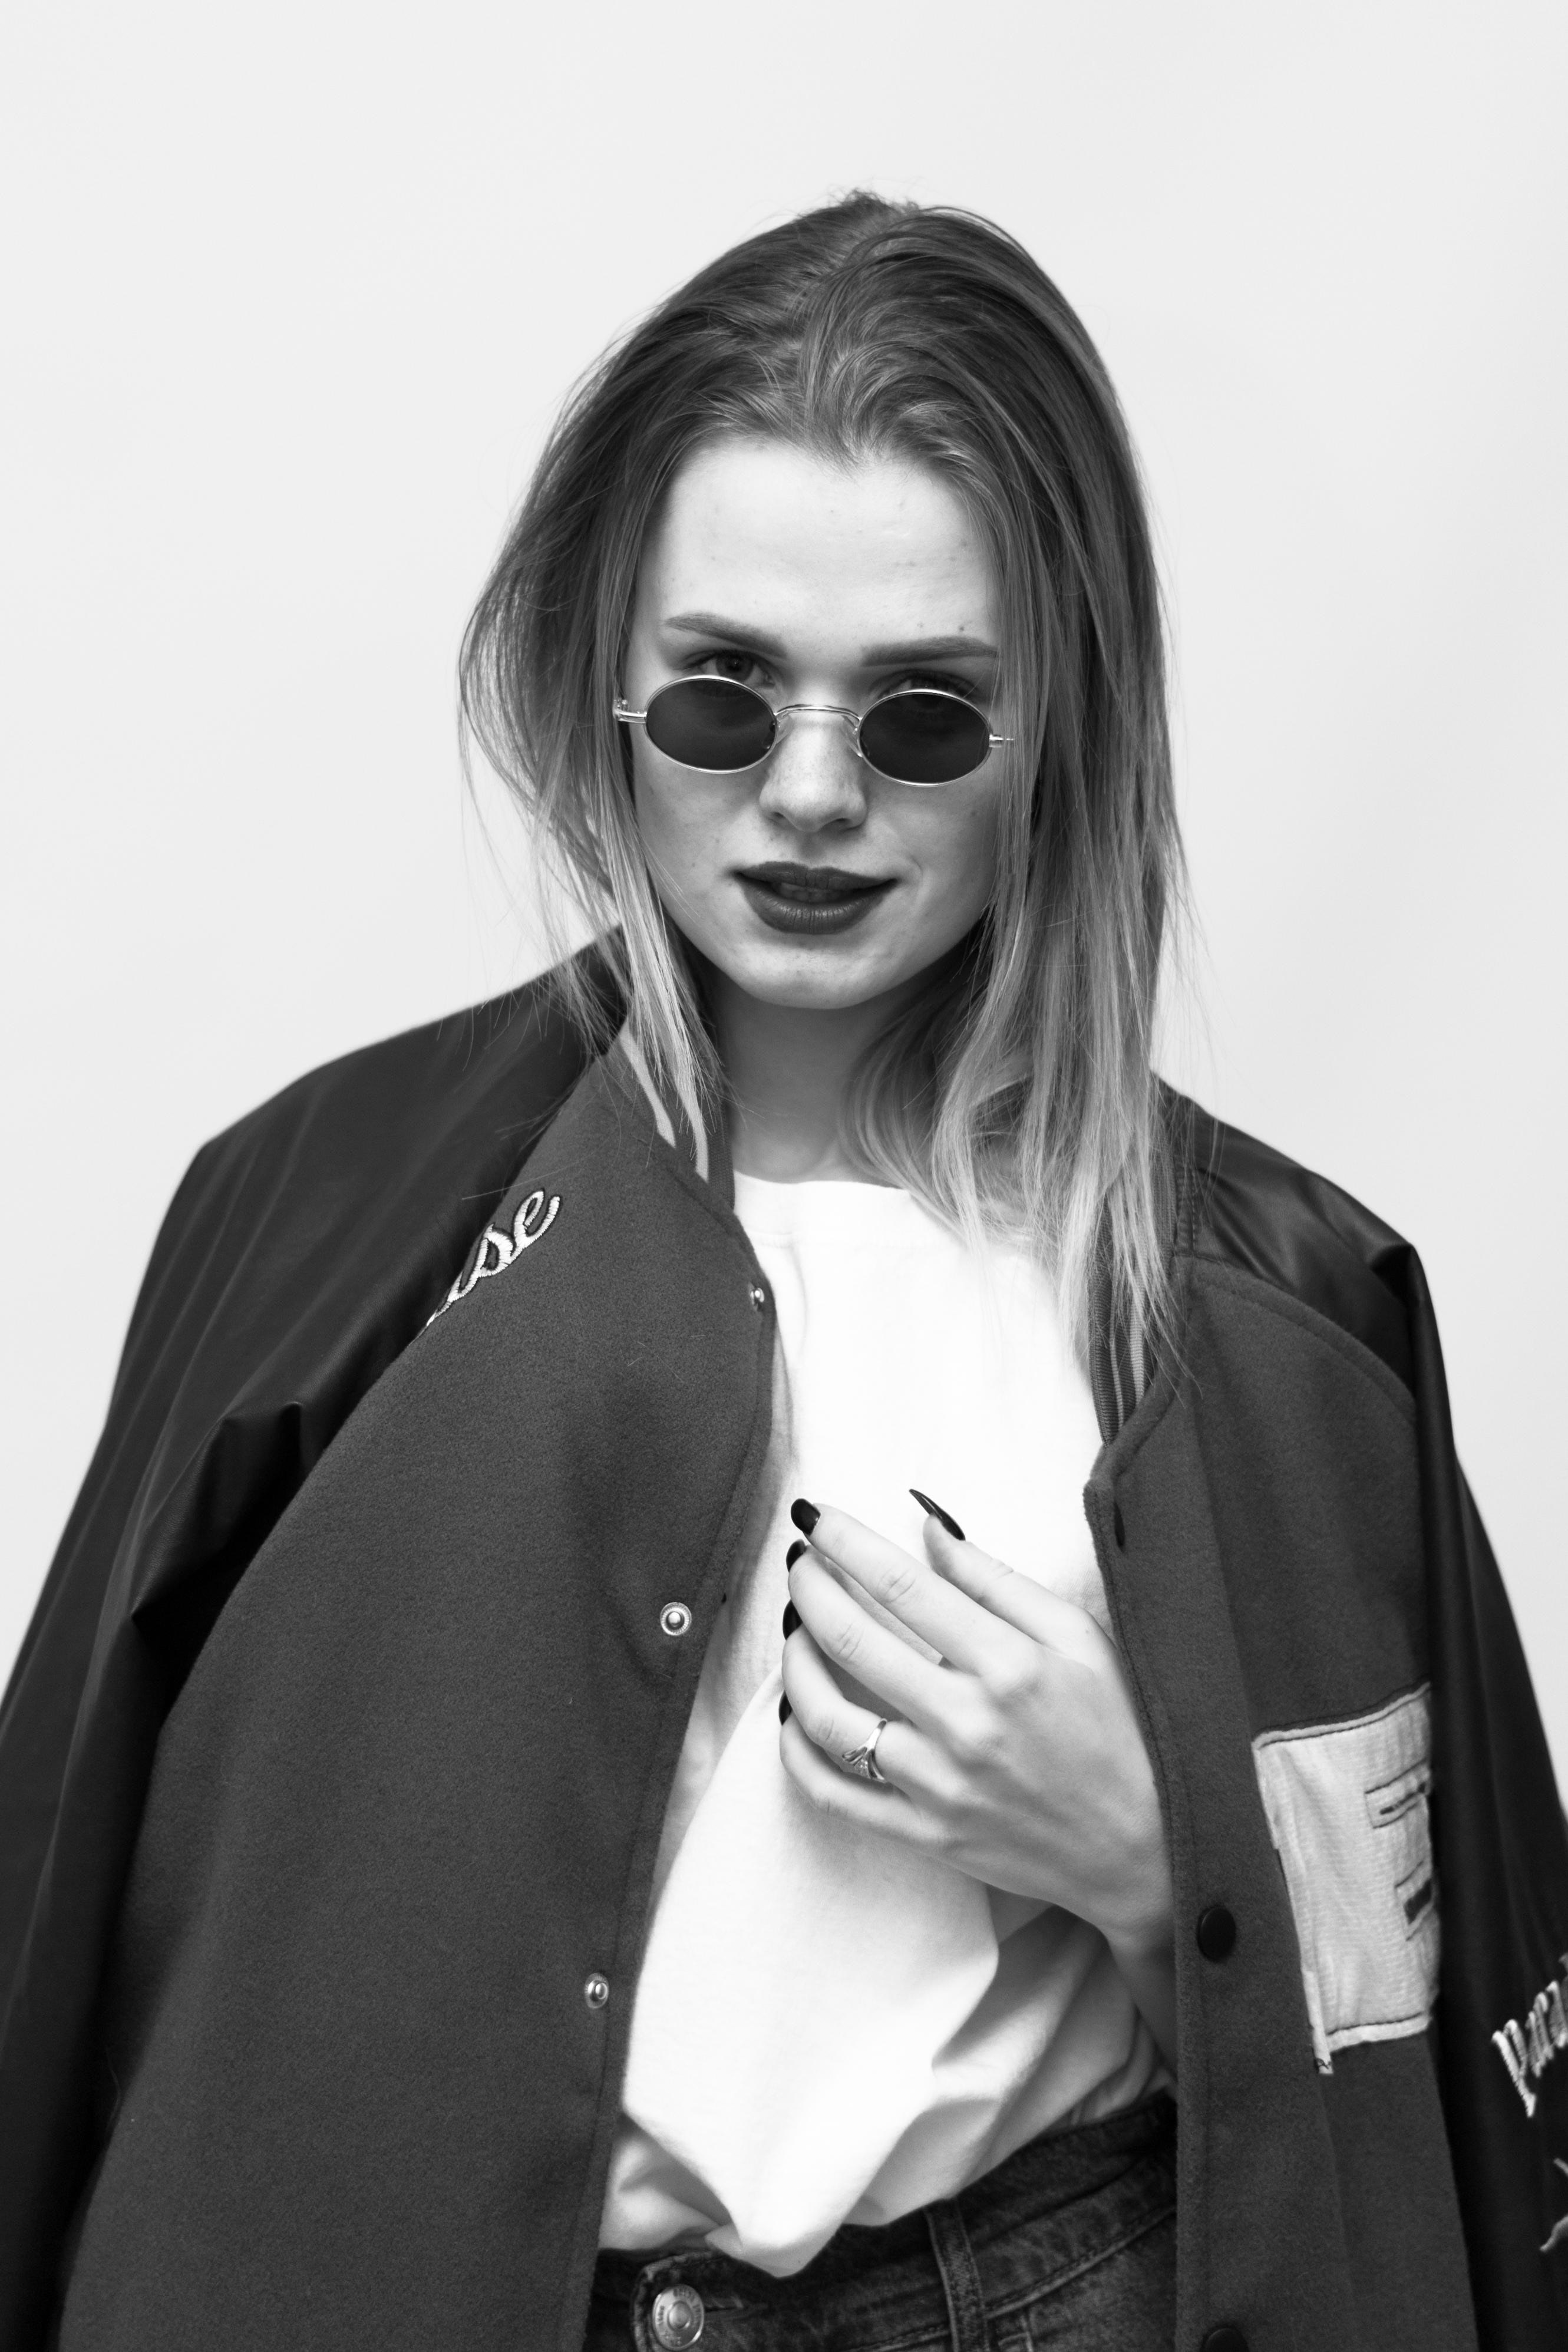
woman, lip, vision care, outerwear, eyewear, fashion, sleeve, gesture, grey, style, black and white, fashion design, black hair, blazer, sunglasses, long hair, eyelash, blond, monochrome, white collar worker, monochrome photography, layered hair, formal wear, bangs, Step cutting, fashion model, moustache, jewellery, portrait photography, photo shoot, necklace, suit